Shute Harbour

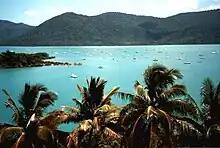
View of vessels in Shute Harbour, 2000

The harbour is busy with many small boats. Commercial operators provide a range of services including bareboats and charter yachts, day tours, scheduled ferries, and water taxi and seaplane services.